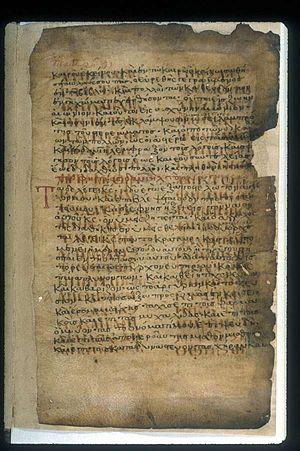
Un manuscrit du Nouveau Testament en Lectionnaire est une copie manuscrite contenant les passages des textes lus à l'occasion des cérémonies religieuses. Les lectionnaires sont écrits en caractères onciales ou minuscules grecques sur parchemin, papyrus, vélin, ou papier.